Shayera Hol

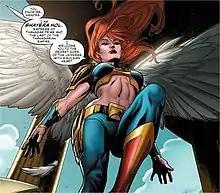
Shayera Hol as depicted in "Justice League" (vol. 4) #14 (December 2018). Art by Stephen Segovia.

Shayera Thal, later married with the name Shayera Hol, is a superheroine appearing in American comic books during the Silver Age of Comics published by DC Comics. The character was created by writer Gardner Fox and artist Joe Kubert, and first appeared in "The Brave and the Bold" #34 (March 1961). She is the second Hawkgirl and first Hawkwoman.